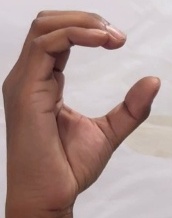
ASL sign: C